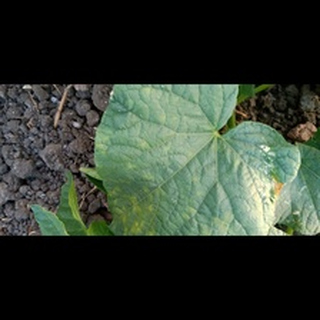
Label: diseased_cucumber